Elsa Fougt

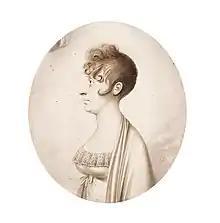

Elsa Fougt (15 or 25 December 1744 – 19 June 1826) was a Swedish printer and newspaper editor. She managed the Royal Printery between 1772 and 1811 (first as a coworker with her spouse, from 1782 alone as director), and was responsible for the country's official print. She was also and the publisher and chief editor of the newspaper "Stockholms Weckoblad" from 1774 to 1779. She was an important figure in the literary market in Sweden.